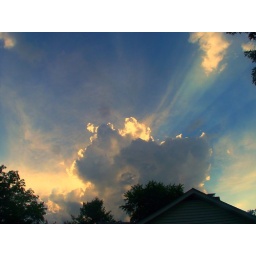
sky above the pry house